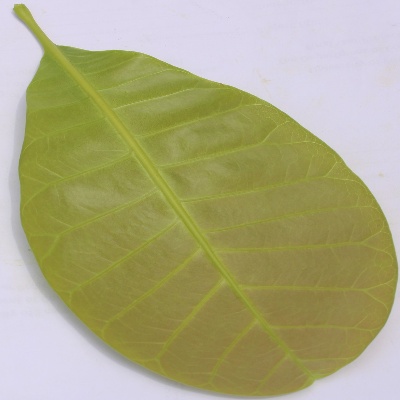
Crop: Cashew
Condition: healthy